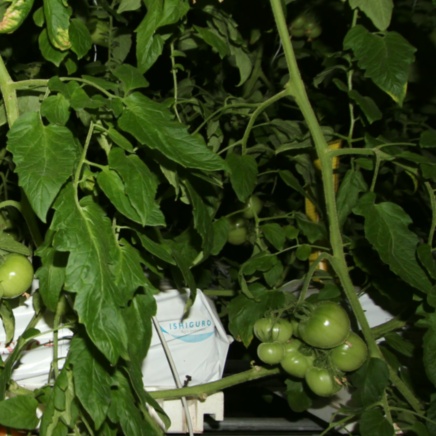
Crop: tomato